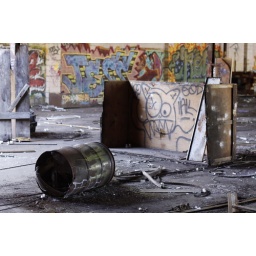
dead cat in a broken box